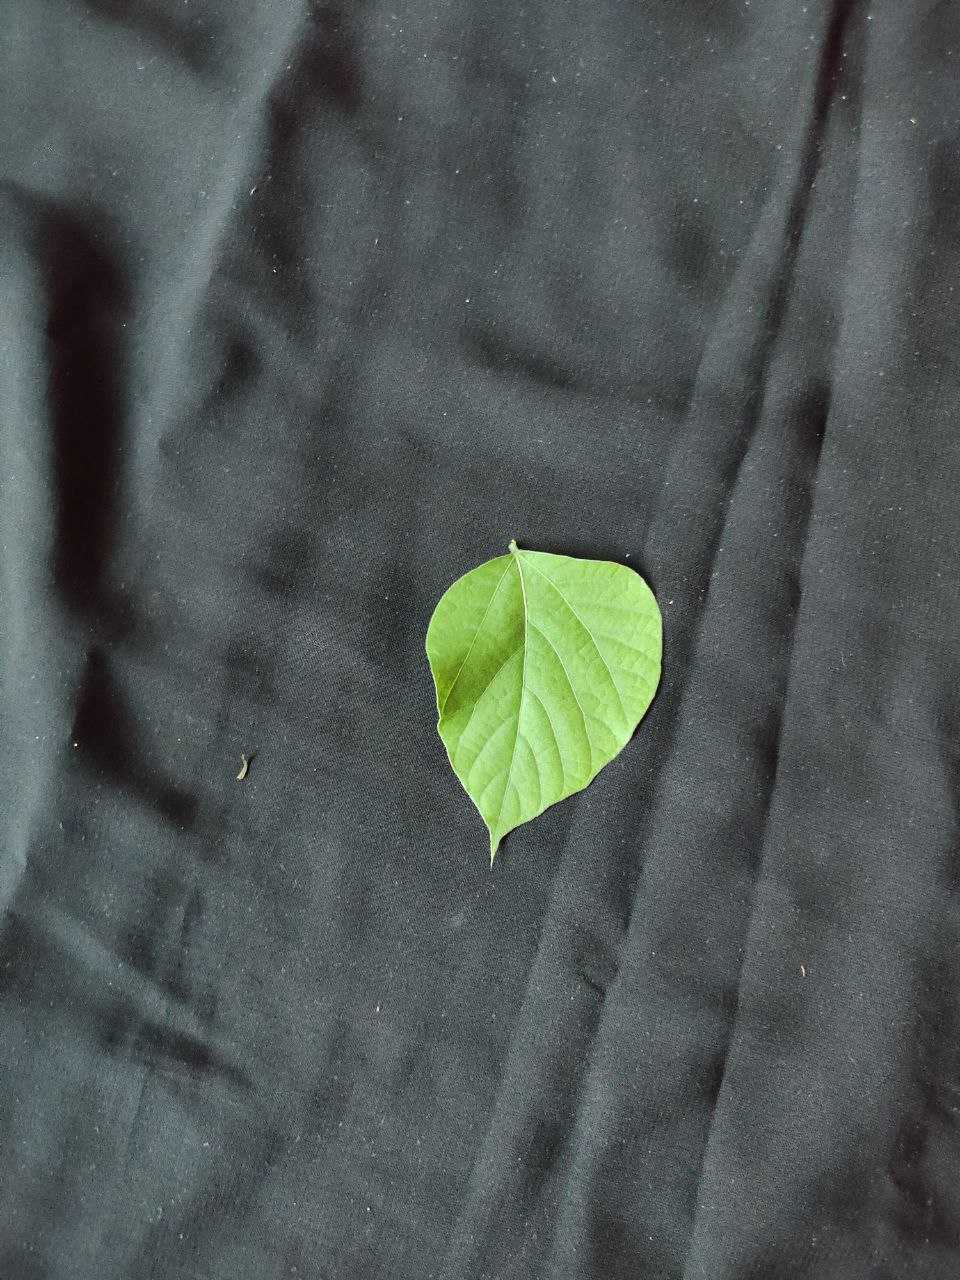
Crop: bean
Leaf condition: Fresh Leaf